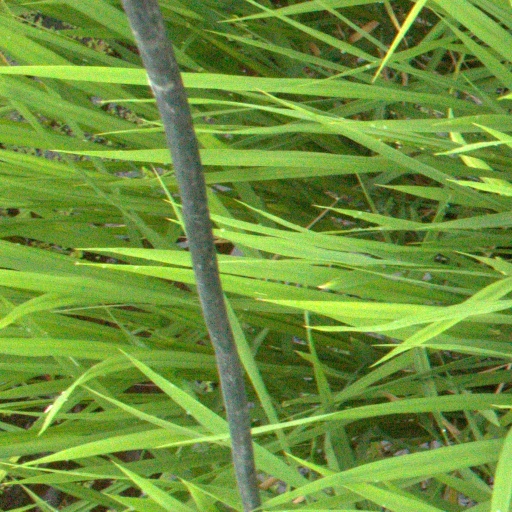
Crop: rice